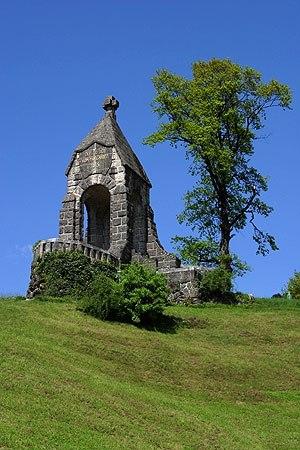
Les fêtes, coutumes et jours fériés en Suisse ont des racines variées, en raison de la diversité linguistique et religieuse ainsi que de l'organisation territoriale de ce pays multiculturel.